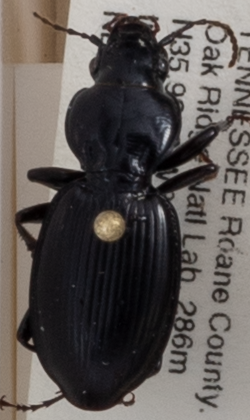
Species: Cyclotrachelus fucatus
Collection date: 2014-06-16 04:00:00
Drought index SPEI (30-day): -0.142
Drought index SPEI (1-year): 0.18
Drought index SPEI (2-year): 0.302